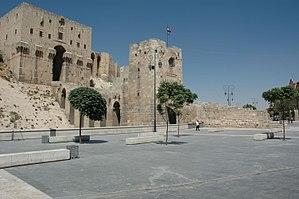
Ancienne ville d'Alep (République arabe syrienne) Español: Ciudad vieja de Alepo 日本語: 古都アレッポ 中文: 阿勒颇古城